Napoleon

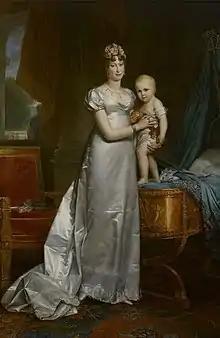

Napoleon's civil code of laws, known from 1807 as the Napoleonic Code, was implemented in March 1804. It was prepared by committees of legal experts under the supervision of Jean Jacques Régis de Cambacérès, the "Second Consul". Napoleon participated actively in the sessions of the Council of State that revised the drafts. The code introduced a clearly written and accessible set of national laws to replace the various regional and customary law systems that had operated in France.